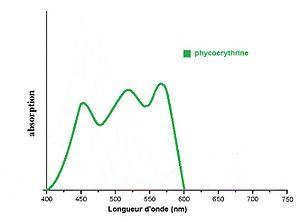
spectre d'absorption de la Phycoerythrine
La phycoérythrine est une phycobiliprotéine.